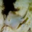
Label: ray